De Havilland DH.88 Comet

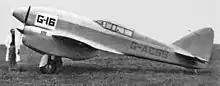
G-ACSS in a later incarnation as "The Orphan", preparing for an air race in 1937 – "Flight" photo.

Arthur Edwards named his red Comet G-ACSS after the Grosvenor House Hotel, of which he was the managing director. He engaged C. W. A. Scott and Tom Campbell Black to fly it in the race.